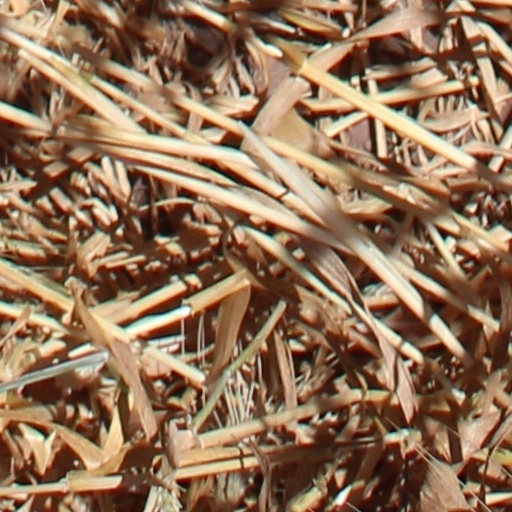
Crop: wheat